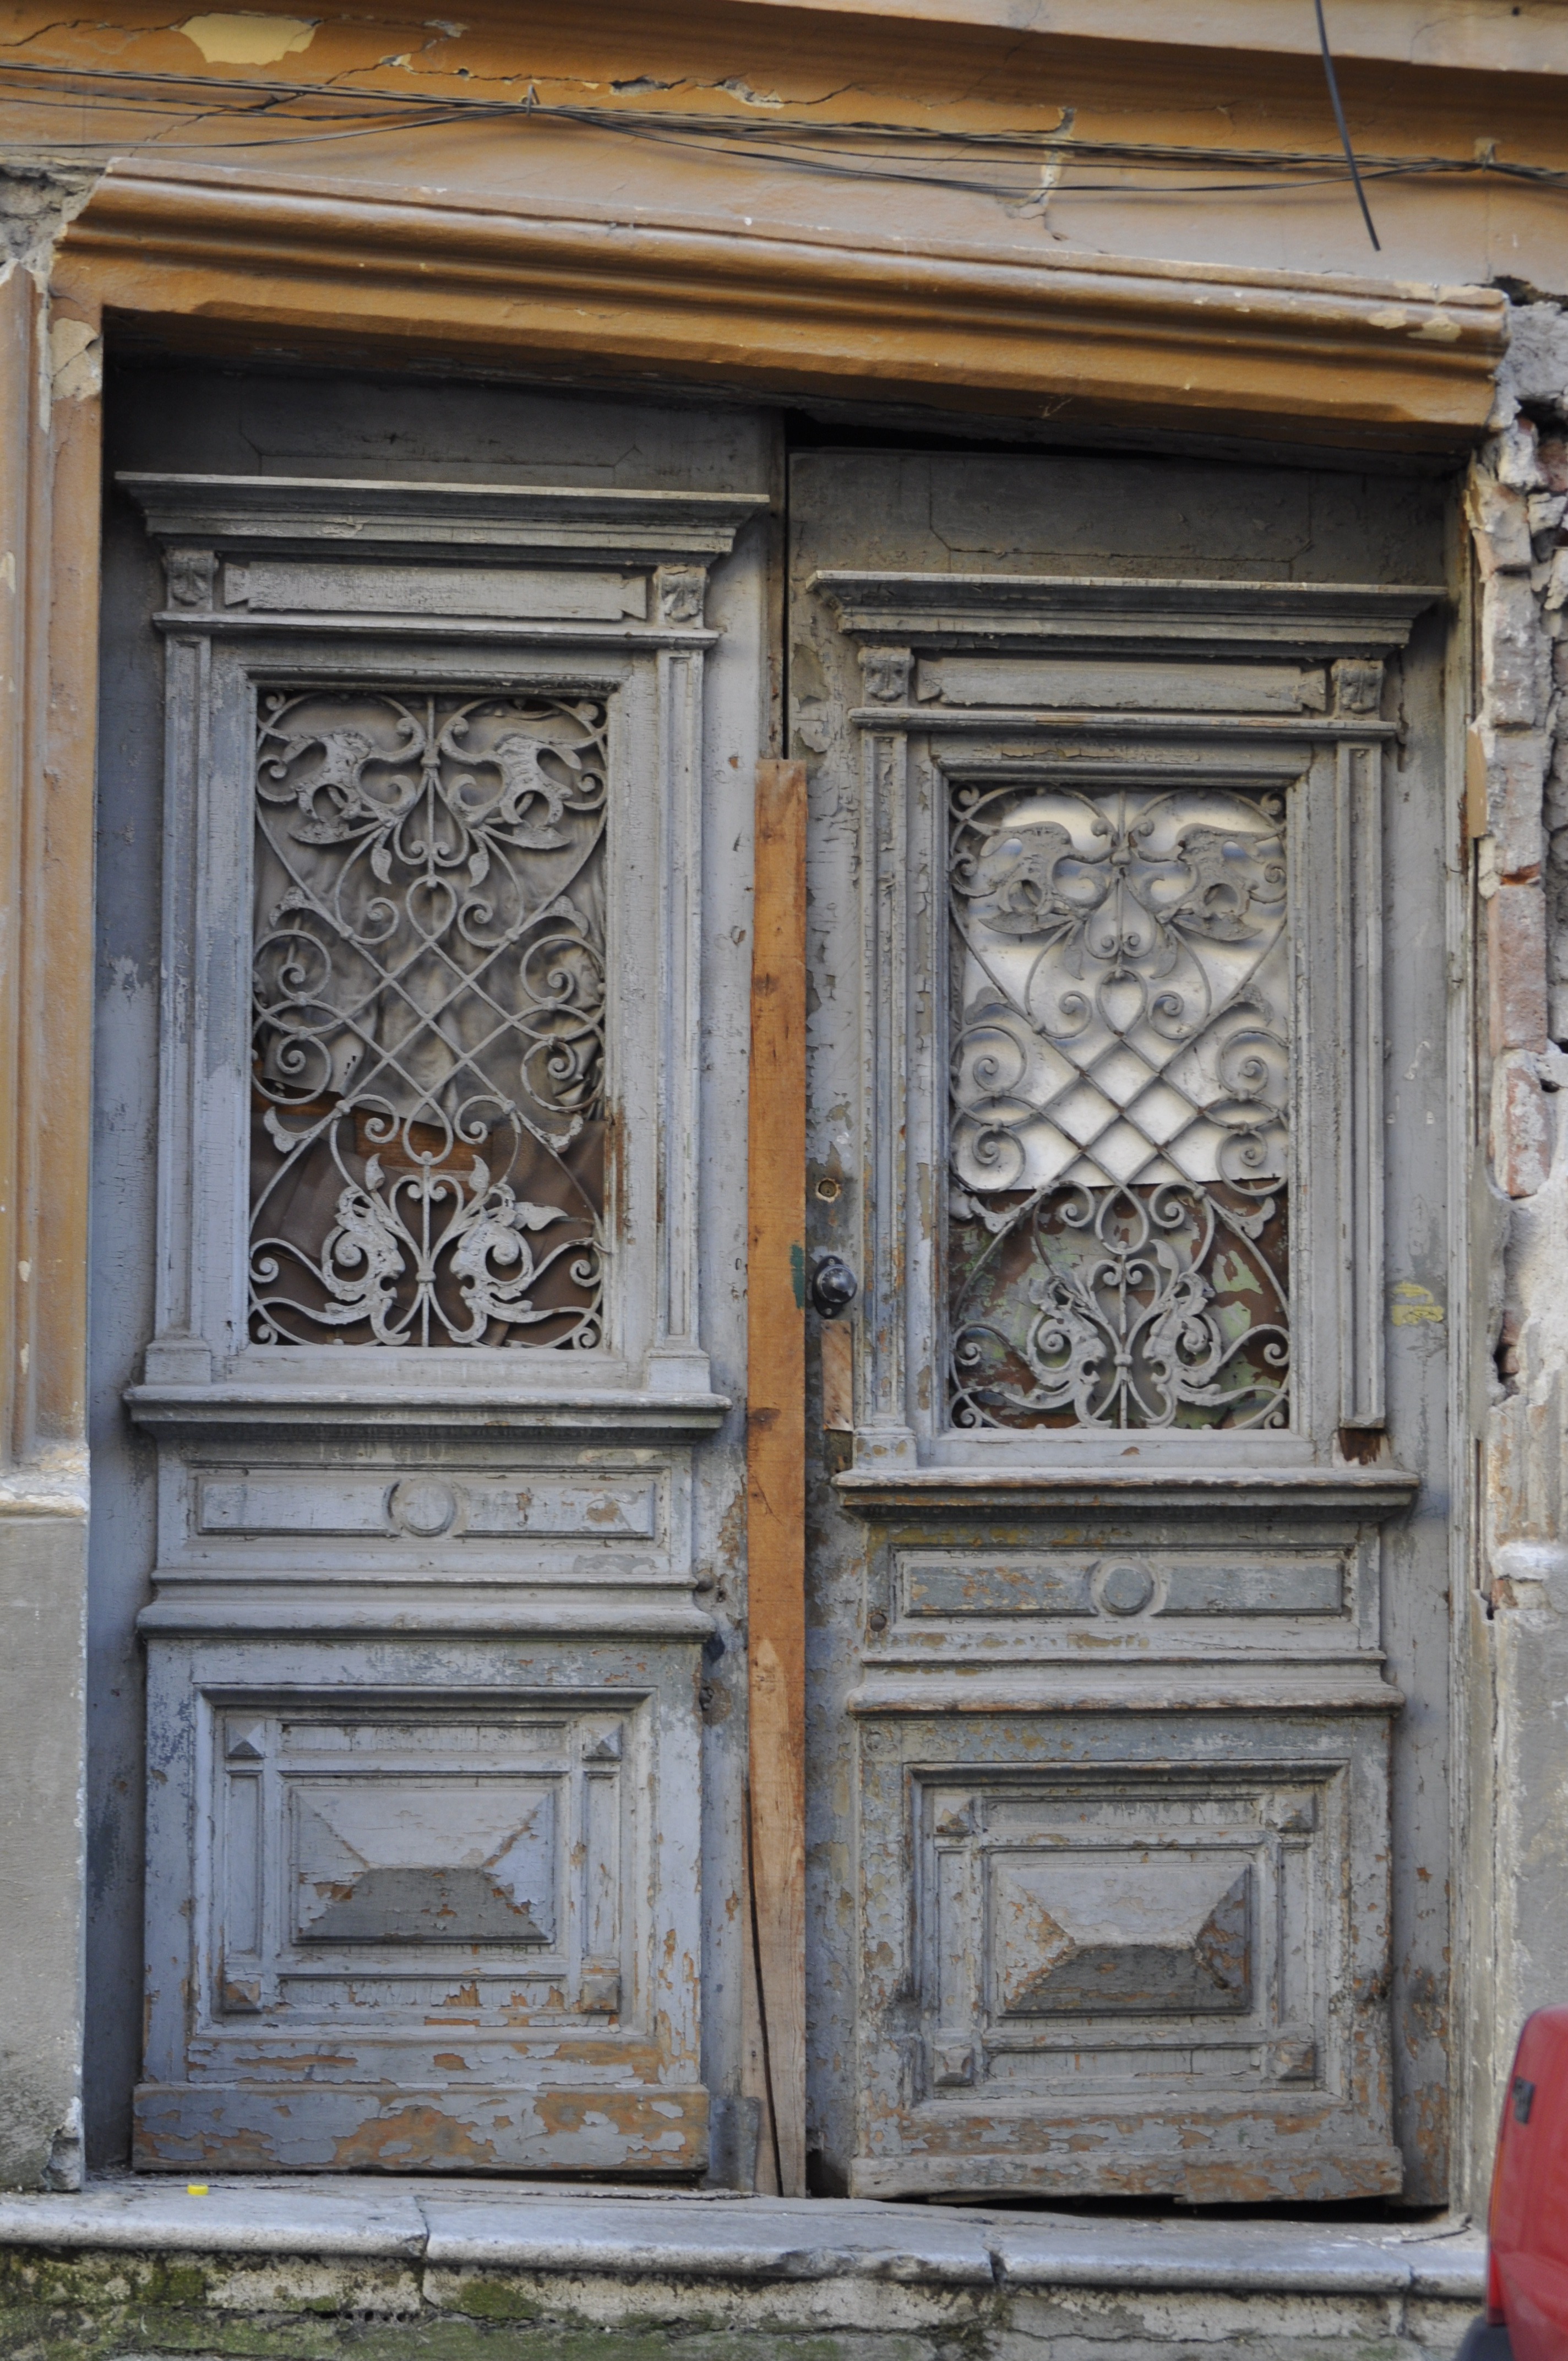
architecture, wood, house, window, old, facade, door, haunting, ancient history